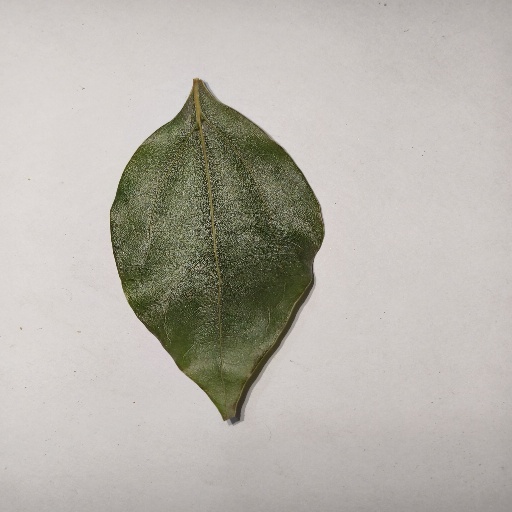
Species: Camphor
Leaf condition: Healthy Leaf